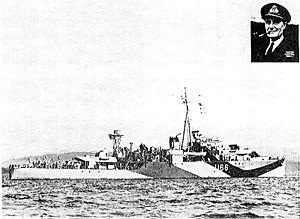
Frederic John Walker est un officier de la Royal Navy célèbre pour ses exploits durant la Seconde Guerre mondiale